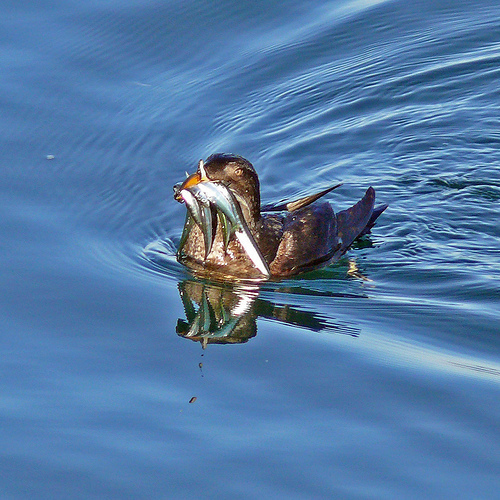
this medium brown waterbird has a brown and white spotted breast, a medium length yellow bill, and yellow eyes.
this bird is brown with a weird face and has a very short beak.
this is a brown bird with a large orange beak.
the bird has a long curved bill that is ambered color.
this is a brown bird with a white spotted breast, yellow eye and a brown beak.
this bird has brown plumage, with an orange, curved beak.
this swimming bird is mostly brown with white markings on its breast and a thick orange bill.
a small black bird, with a sharp yellow bill.
this bird is all black and has a long, pointy beak.
this bird has wings that are brown and has an orange belly
Species: Rhinoceros Auklet